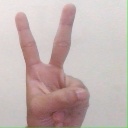
अक्षर: क